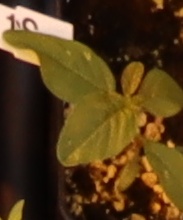
Label: Waterhemp